Spur Gasoline Station

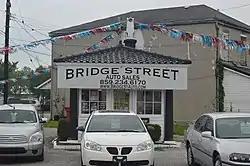

Spur Gasoline Station, at 201 E. Bridge St. in Cynthiana, Kentucky, was built in 1925. It was listed on the National Register of Historic Places in 1987.